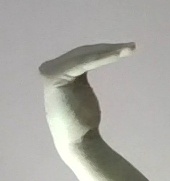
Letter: haa